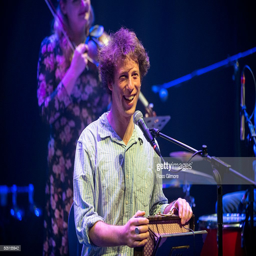
folk artist performs at the festival .